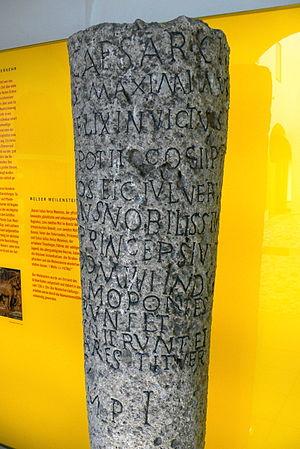
236 est une année bissextile commençant un vendredi.